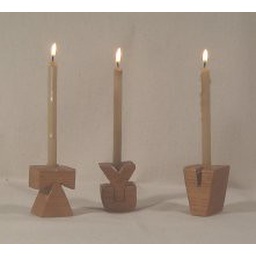
Three small pine candle holders in the shape of the initials of the family members: &amp;quot;T&amp;quot;, &amp;quot;Yu&amp;quot; and &amp;quot;V&amp;quot; (1983)